Answer in natural language. Consider the 3D positions of the objects in the scene and not just the 2D positions in the image. Is the centerpoint of  Television (marked B) at a higher height than black square chair (marked C)? Choose between the following options: no or yes
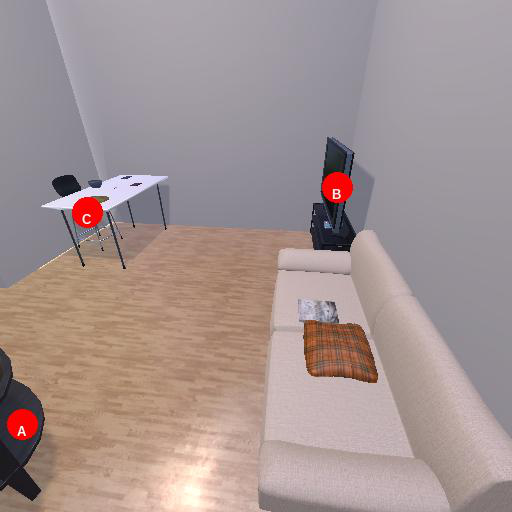
<answer>yes</answer>